Mt. Washington Pediatric Hospital

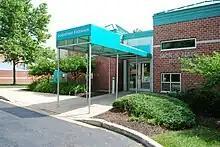
Outpatient entrance at Mt. Washington Pediatric Hospital

Mt. Washington Pediatric Hospital is a United States 102-bed non-profit children's hospital set in the scenic neighborhood of Mt. Washington in Baltimore, Maryland, that provides long-term care for children with complex health problems. MWPH is jointly owned by Johns Hopkins Medical System and University of Maryland Medical System. Funded by patient revenue and private charitable donations, Mt. Washington Pediatric Hospital is a comprehensive sub-acute care facility for children from birth to young adult; MWPH provides transitional and support care for a variety of conditions, including premature birth, serious and chronic illness, traumatic injury, ADHD, autism spectrum disorder, cerebral palsy, childhood obesity, diabetes, feeding problems, among others. Mt. Washington Pediatric Hospital also has a unit at Prince George's Hospital Center in Cheverly, Maryland. MWPH accreditations include Commission on Accreditation of Rehabilitation Facilities and The Joint Commission.